Flying duck race

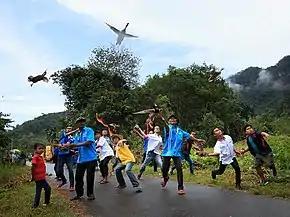
"Pacu Itiak" in Payakumbuh, 2017

A flying duck race (Indonesian: "Pacu Itiak") is a tradition in Payakumbuh, West Sumatra where ducks fly towards a specified finish line.